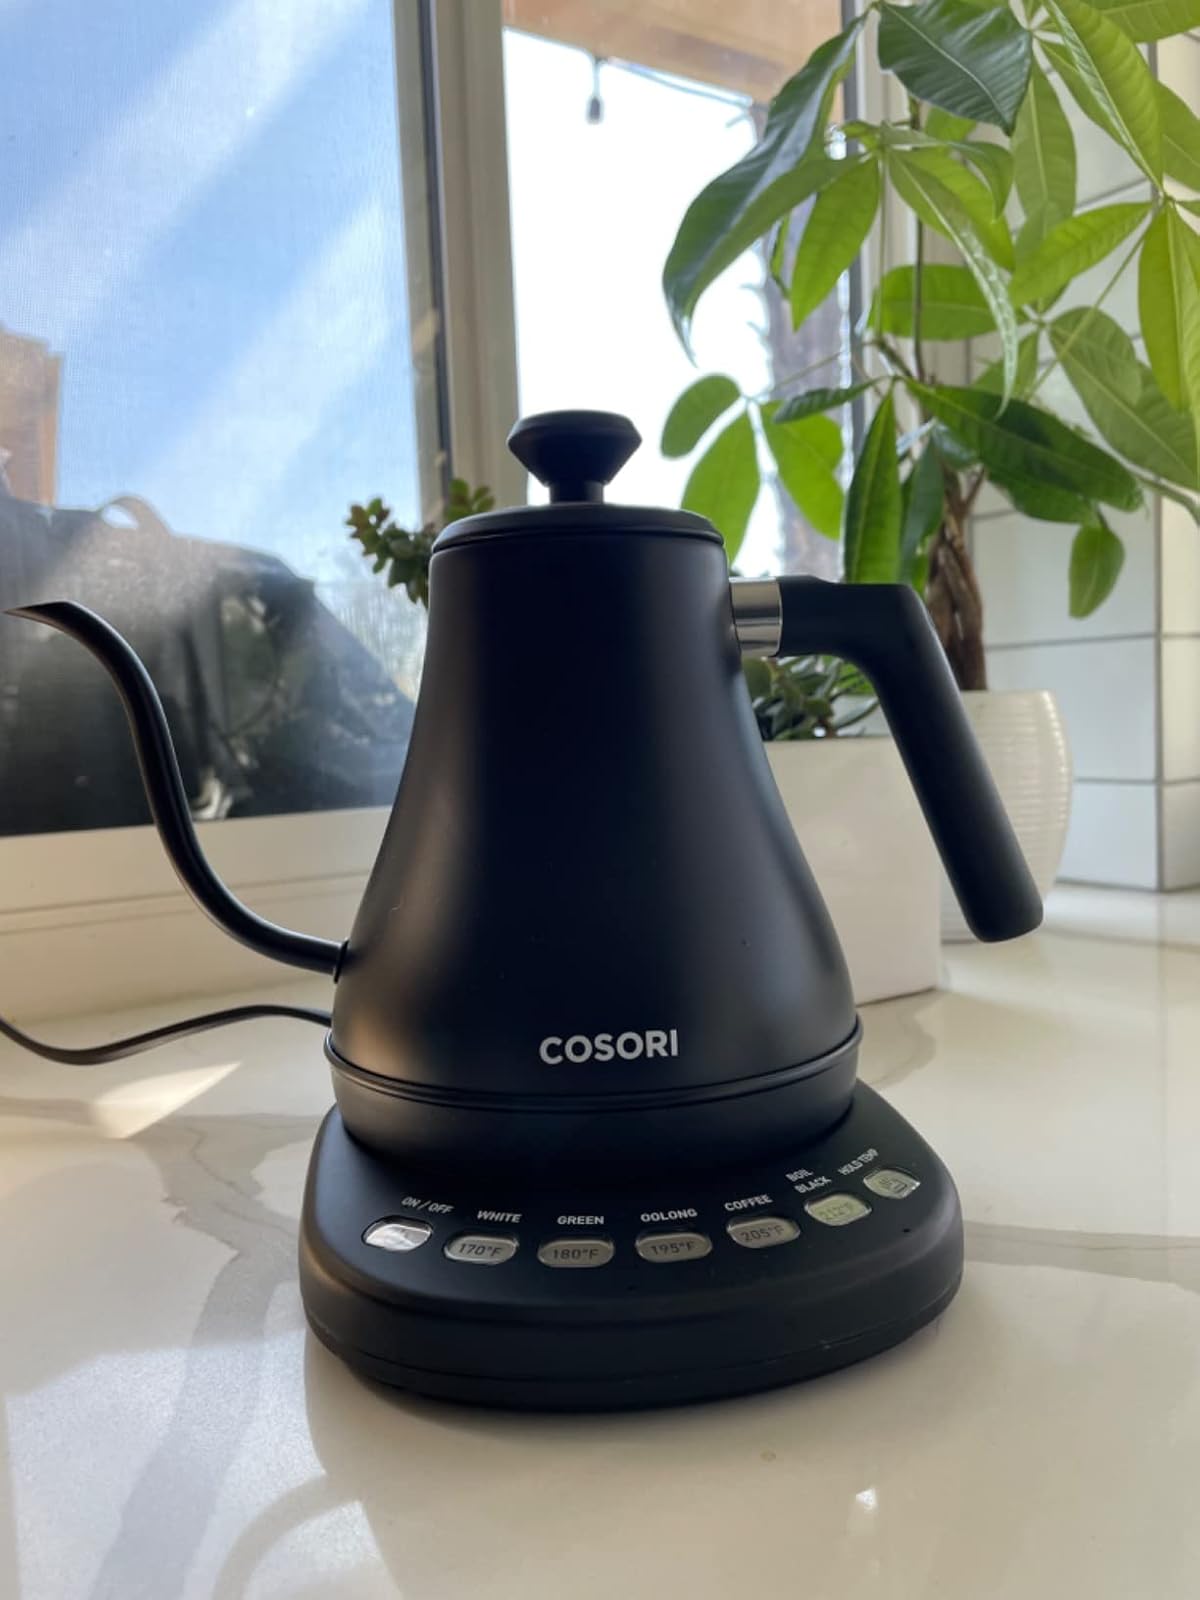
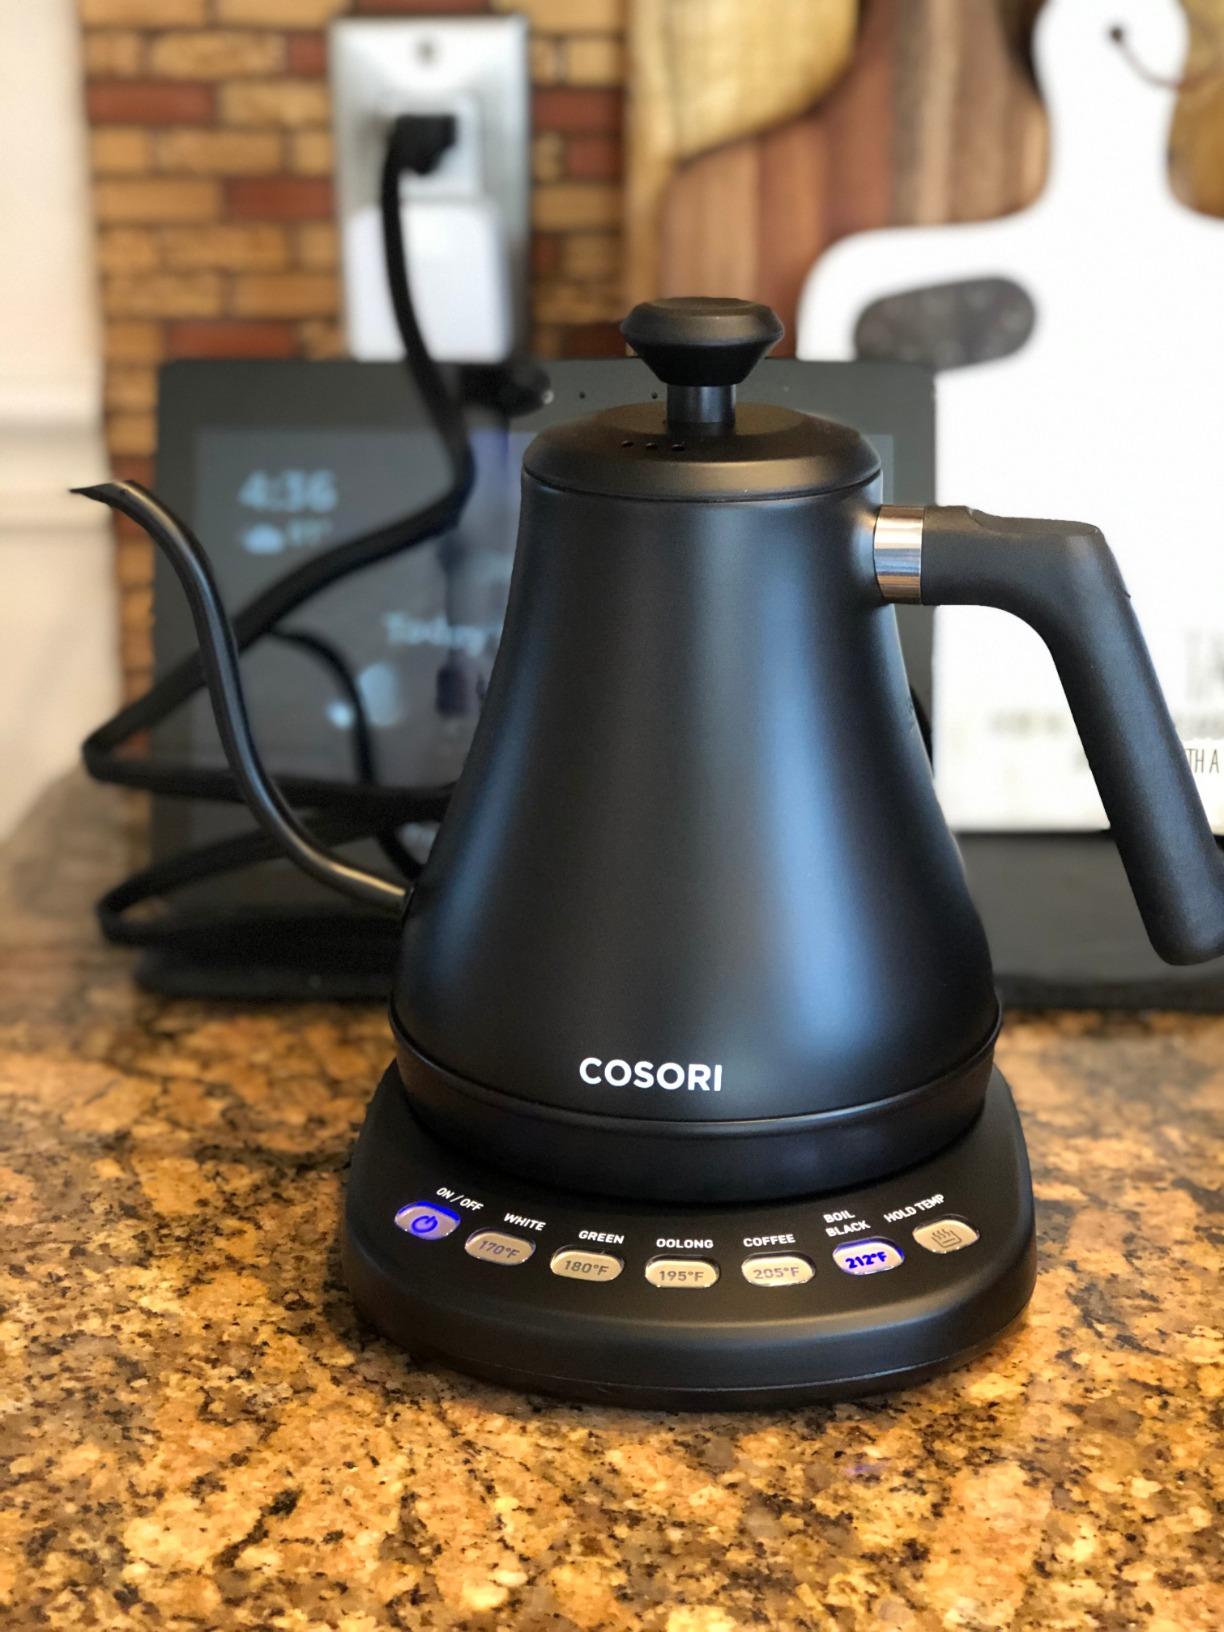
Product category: items_kettle
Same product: yes